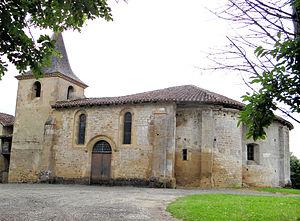
Lasserade - Église de Croute
L'église Saint-Ausit, officiellement église Sainte-Christine après avoir été dédiée à Saint-Barthélémy, est une église catholique, à Lasserrade, en France. Le nom de saint Ausit vient d’un tombeau contenant les restes de ce supposé saint, qui avait une grande réputation pour guérir les maux d’oreille.
Cet article recense les monuments historiques du Gers, en France.
Lasserrade, dénommée officiellement Lasserade jusqu'en février 2020, est une commune française située dans le département du Gers, en région Occitanie.